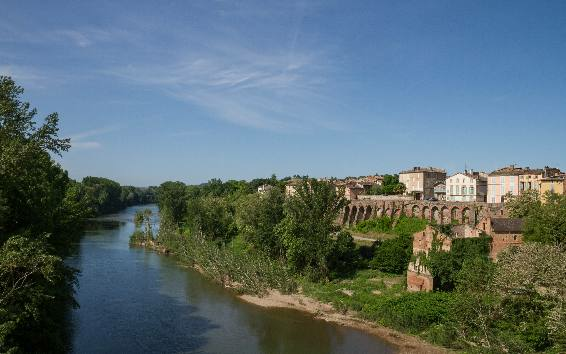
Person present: No